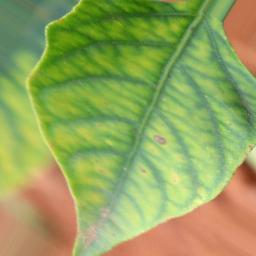
Label: nutritional